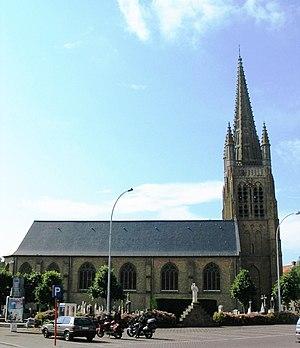
Boisinghe, Boesinghe ou Boezinge est une section de la ville belge d'Ypres située en Région flamande dans la province de Flandre-Occidentale.
Cette page regroupe l'ensemble des monuments classés de la ville belge d'Ypres.